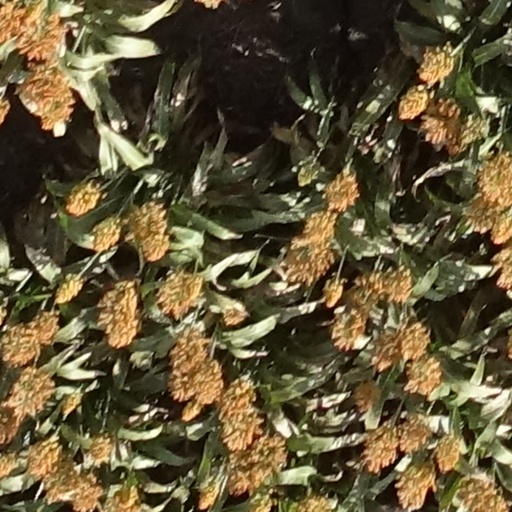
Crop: sorghum